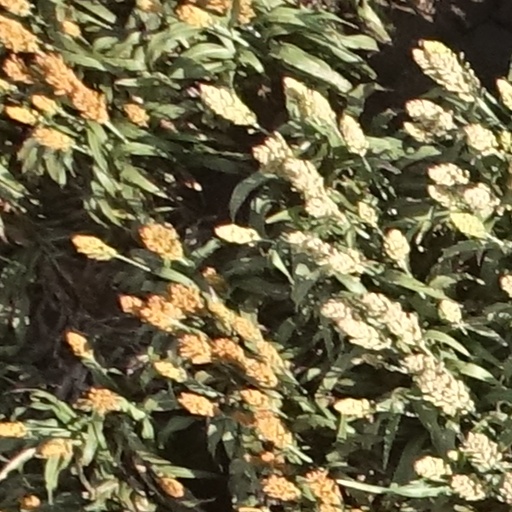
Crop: sorghum